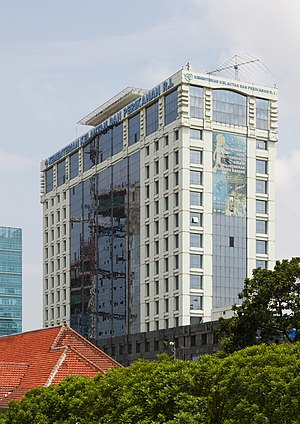
Fiskeriministeriet (Indonesien)
Det indonesiske fiskeriministerium eller Ministeriet for marine anliggender og fiskeri er et indonesisk ministerium, der har ansvaret for politiske tiltag, der vedrører anliggender på havet såsom fiskeri. Under Susi Pudjiastutis lederskab har ministeriet haft succes med at tage stærke midler i brug for at få bekæmpet ulovligt, urapporteret og ureguleret fiskeri i landets farvande.